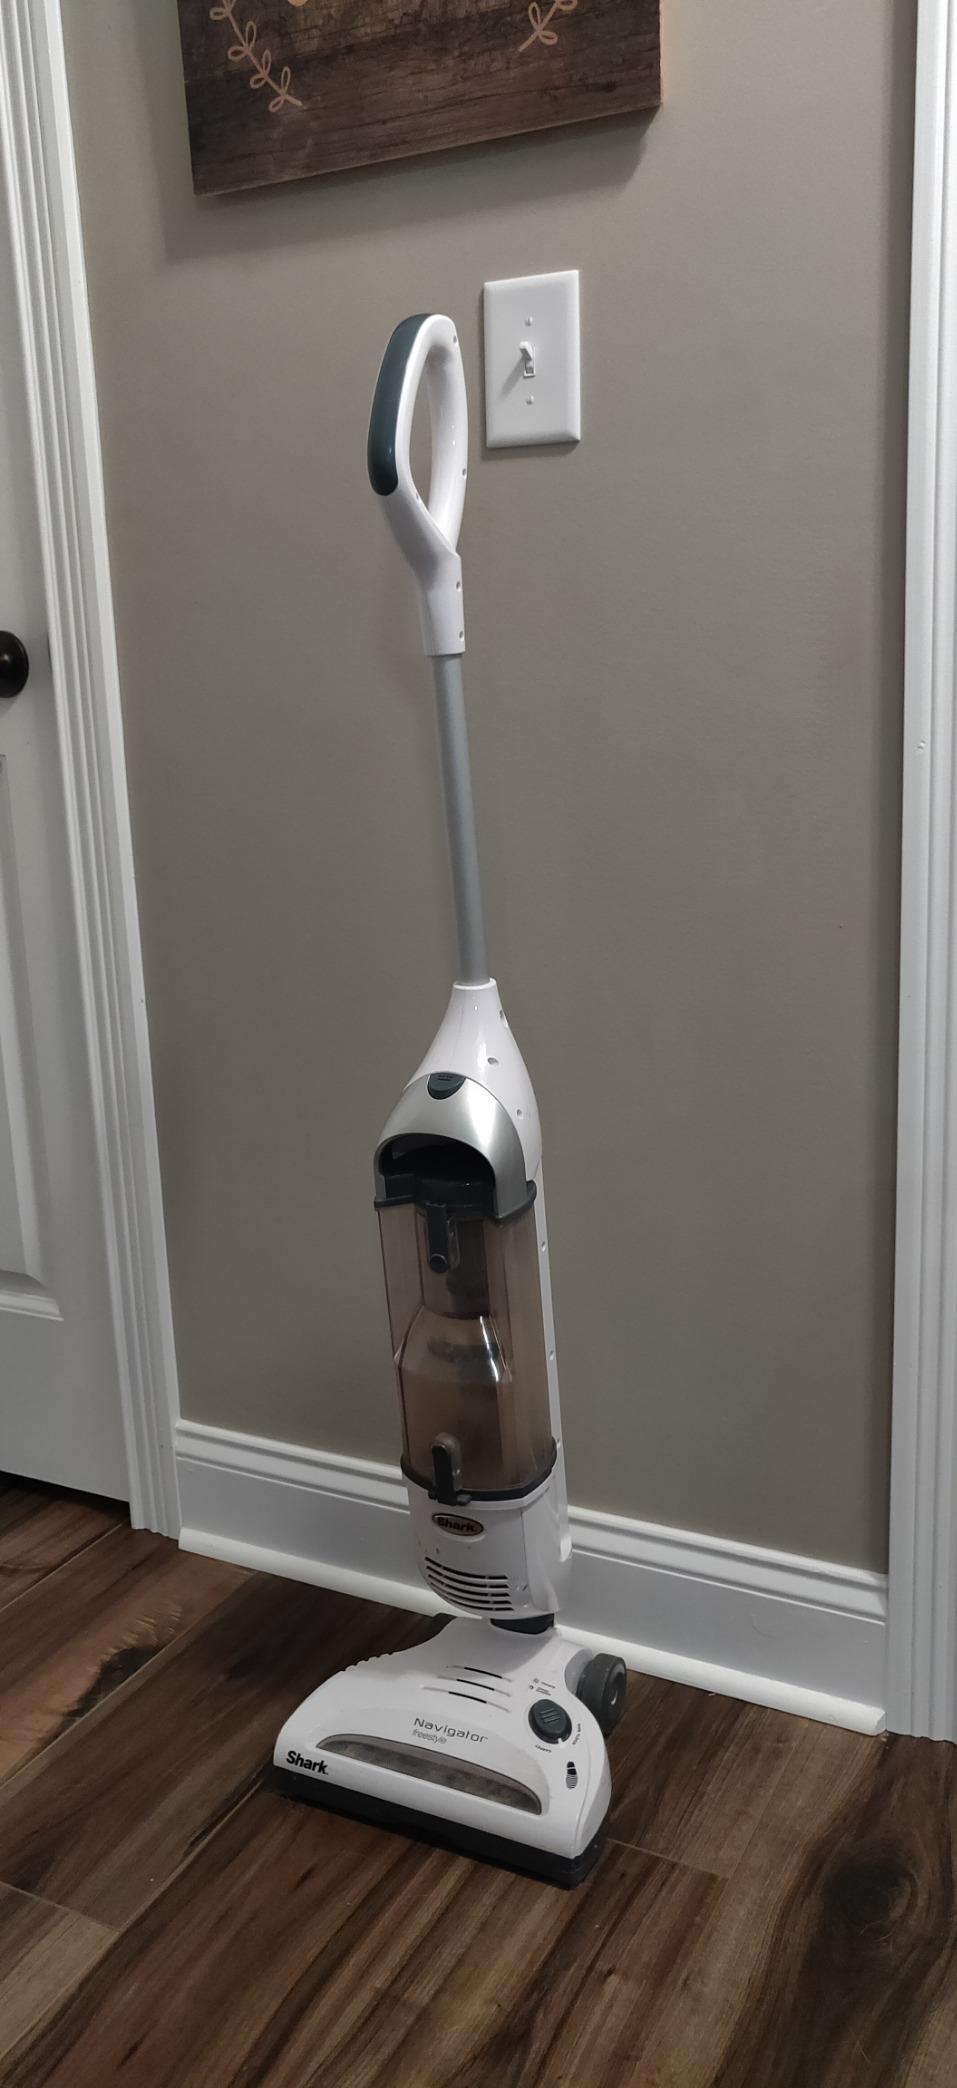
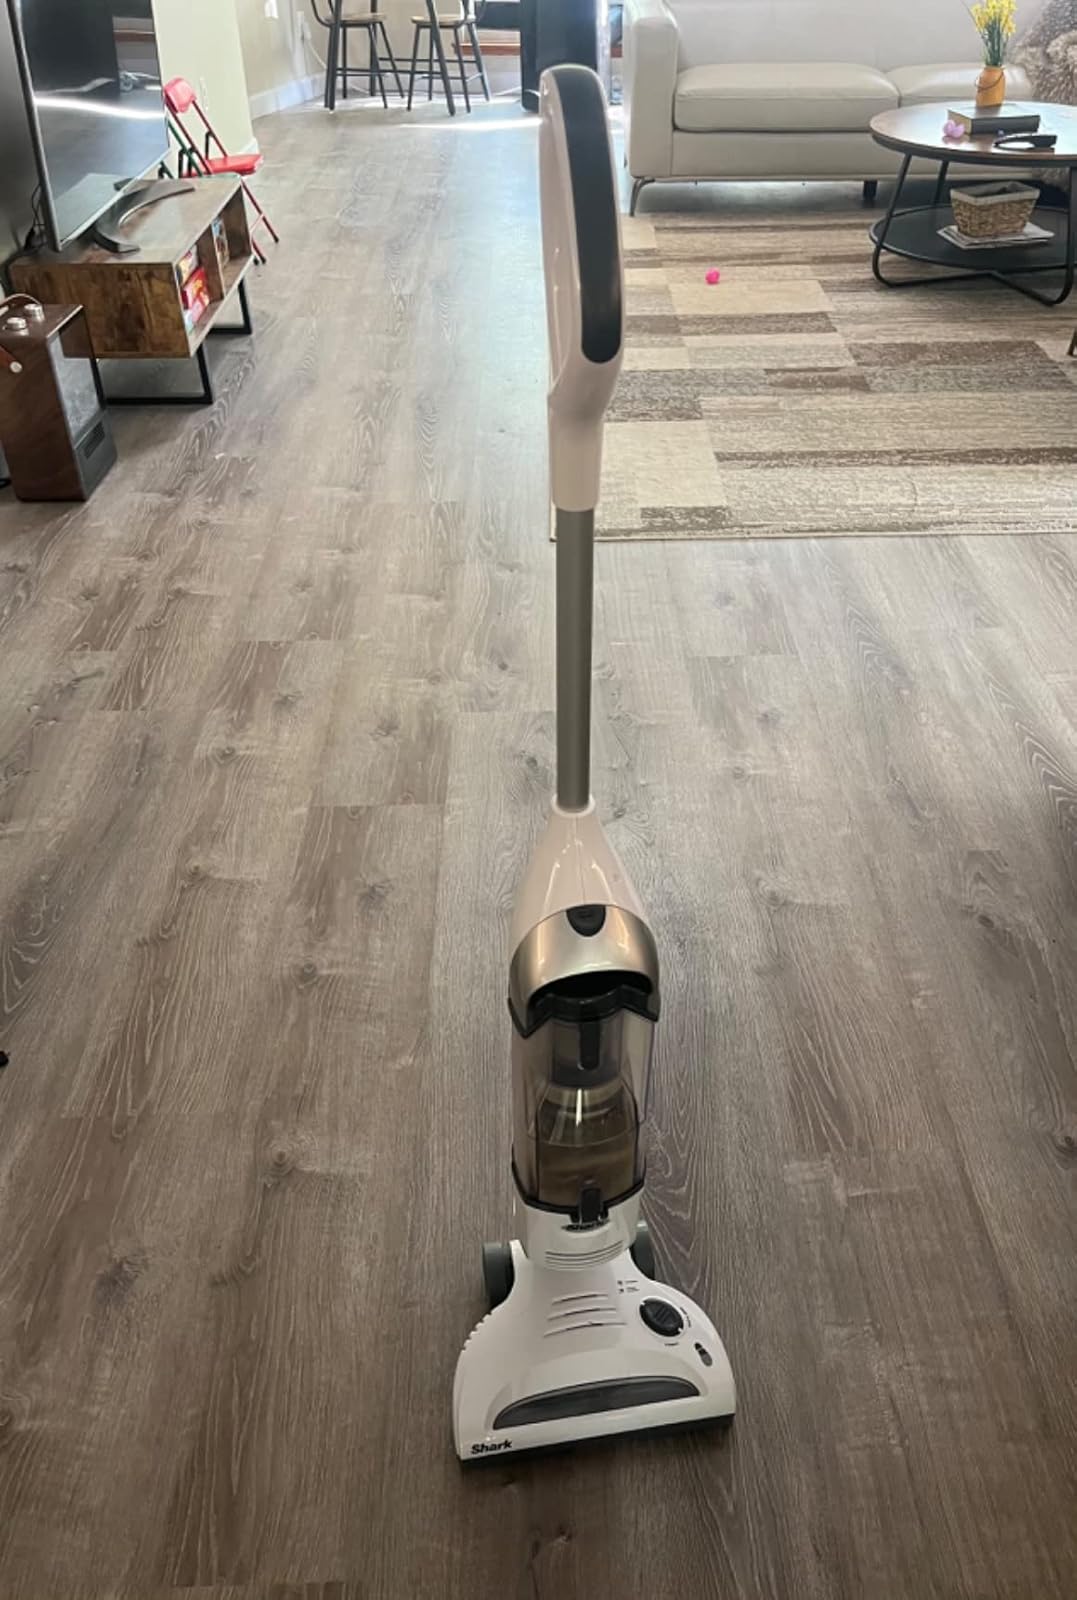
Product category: items_vacuum
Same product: yes